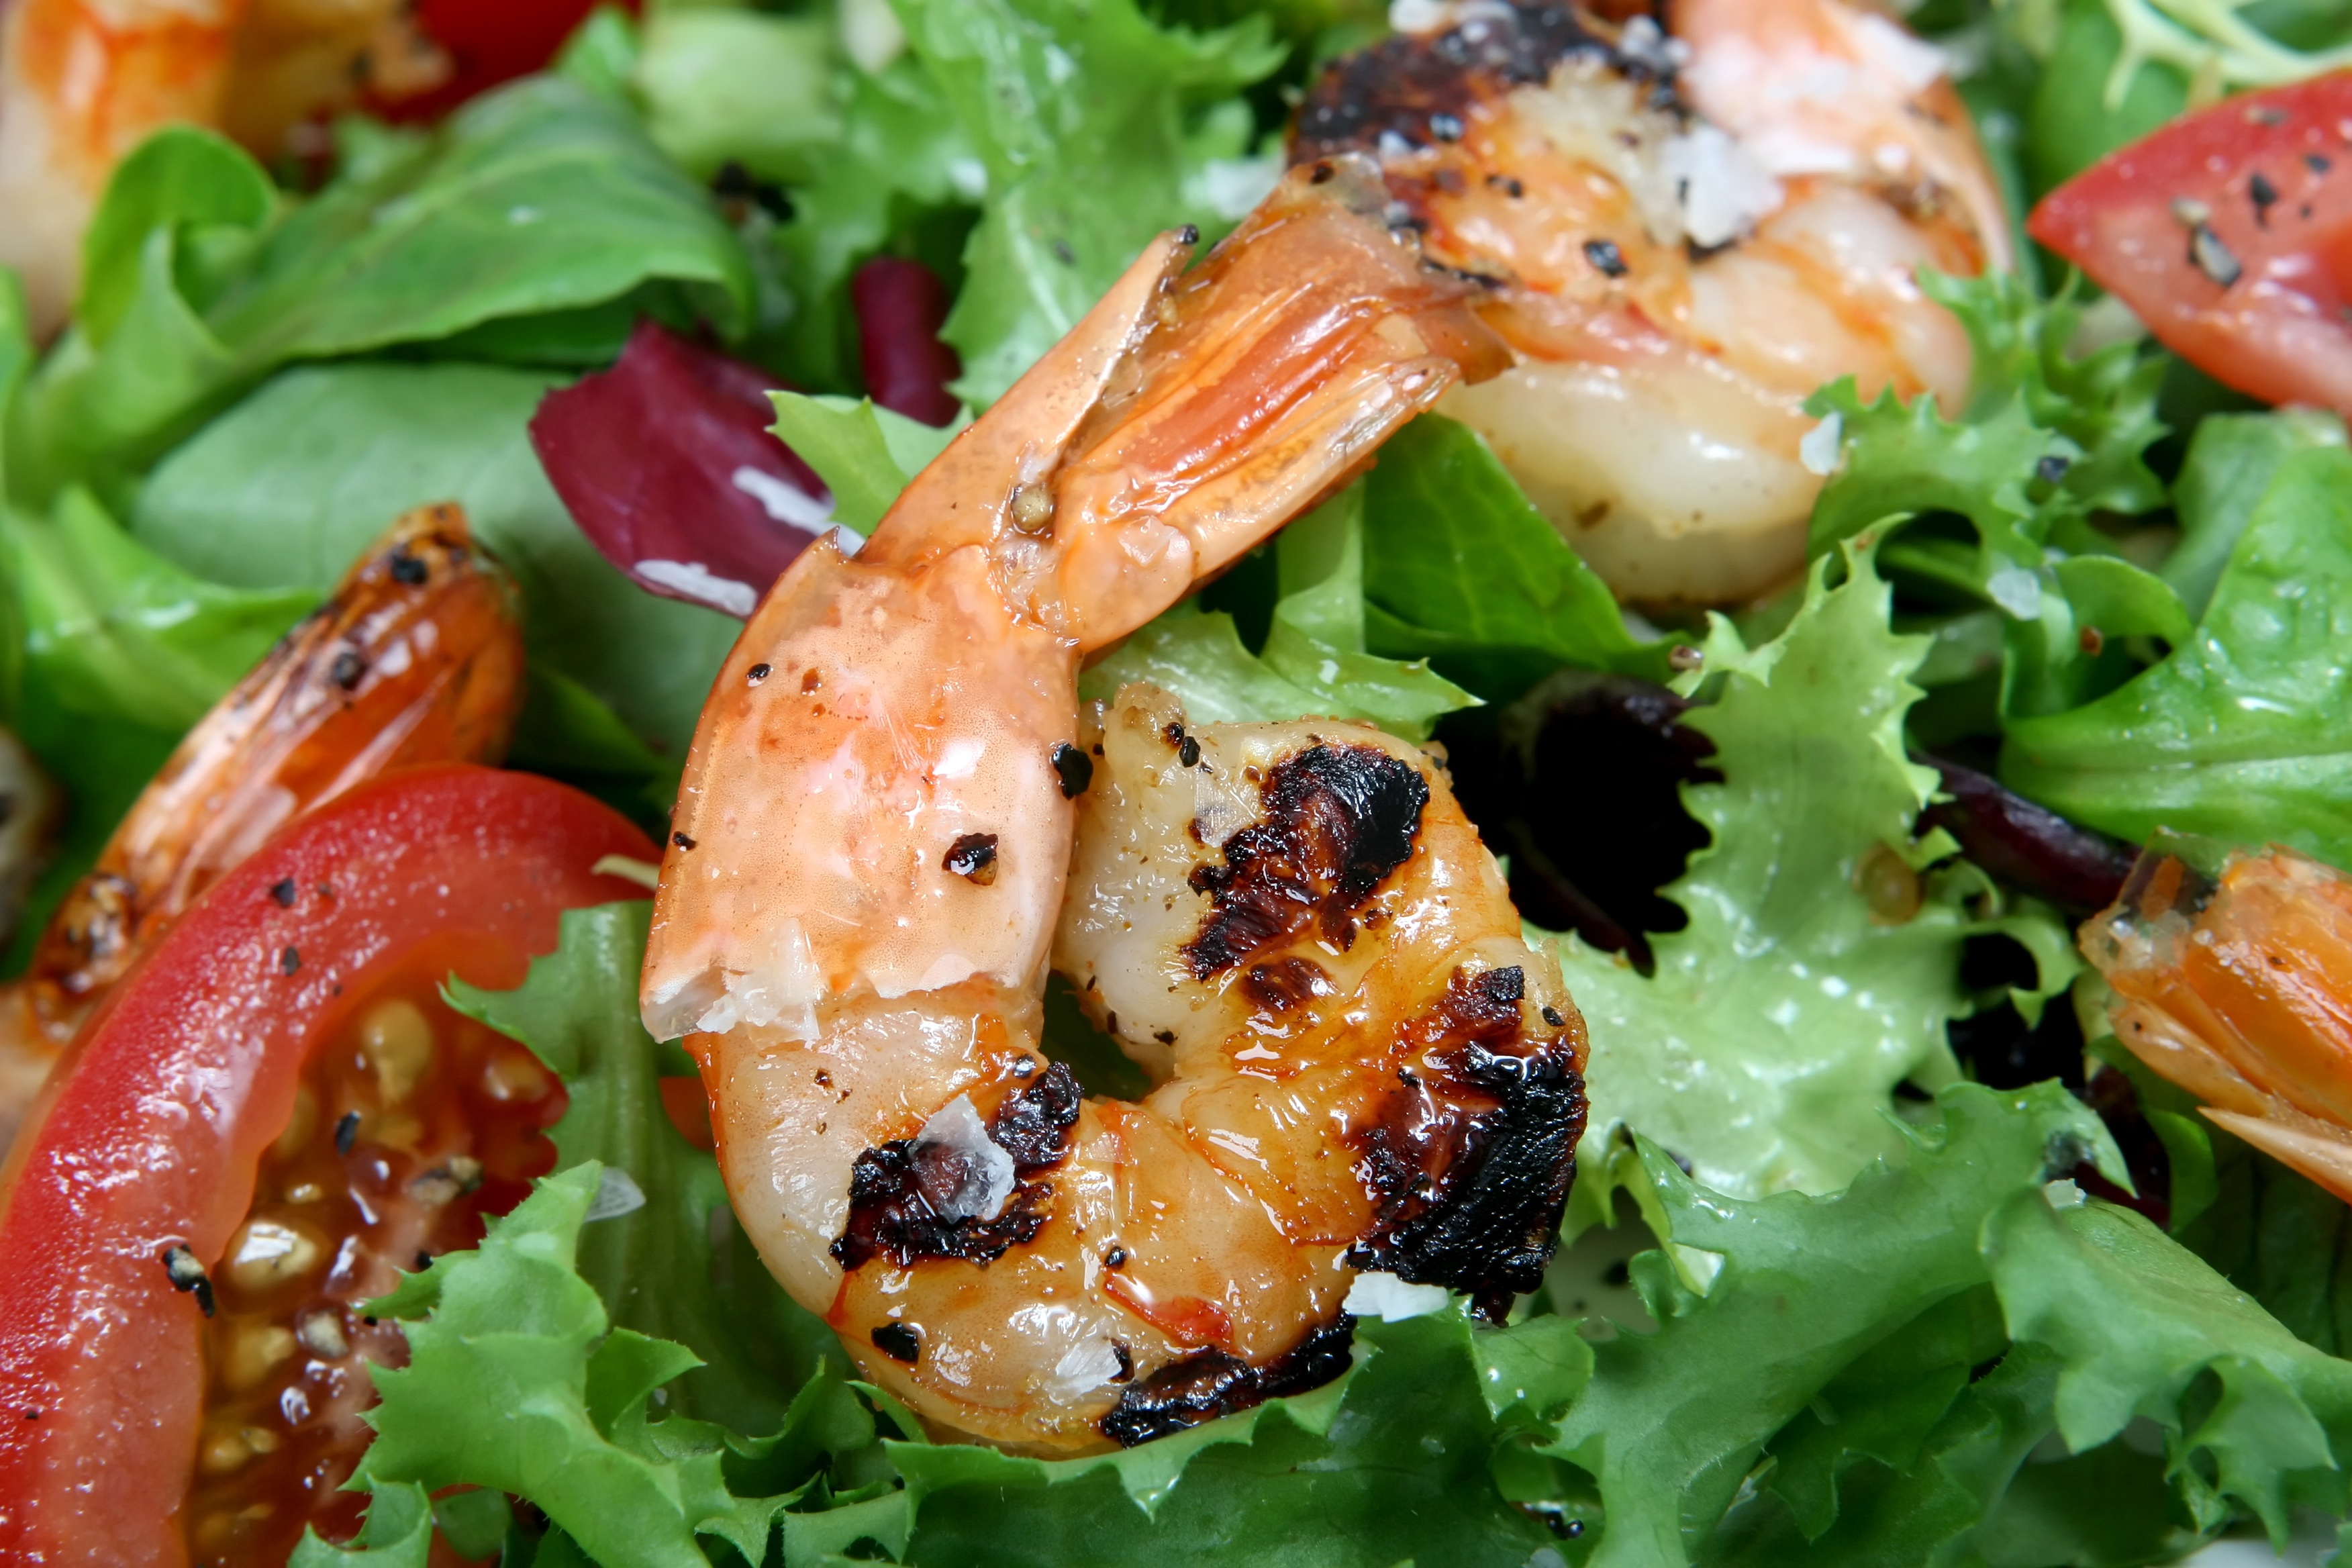
sea, restaurant, asian, orange, dish, meal, food, salad, green, chinese, pepper, red, produce, natural, seafood, fresh, bbq, barbeque, colorful, fish, healthy, snack, lunch, barbecue, cuisine, shellfish, delicious, onion, health, lemon, lettuce, invertebrate, tomato, shrimp, lime, crustacean, sushi, cooked, garnish, nutrition, japanese, good, scallops, slim, diet, starter, organic, grilled, crayfish, prawn, protein, slimming, peeled, hors d oeuvre, scampi, charbroiled, decapoda, animal source foods, caridean shrimp, wholesome